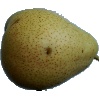
Label: pear_forelle